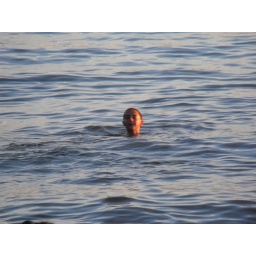
me swimming in the hudson river